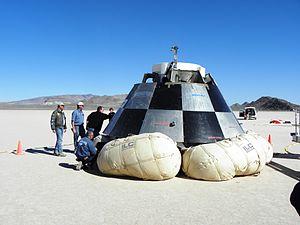
Le Boeing CST-100 Starliner est un véhicule spatial développé par la société Boeing pour le compte de l'agence spatiale américaine, la NASA, pour effectuer la relève des équipages de la Station spatiale internationale. Le véhicule est capable de transporter un équipage de sept astronautes en orbite terrestre basse. CST-100 Starliner est l'un des deux véhicules développés en réponse à l'appel d'offres du programme Commercial Crew Development lancé en 2010 ; celui-ci a pour objectif de reprendre les missions assurées provisoirement par les véhicules russes Soyouz à la suite du retrait de la navette spatiale américaine en 2011.